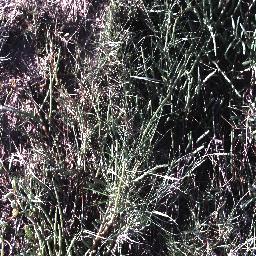
Label: negative